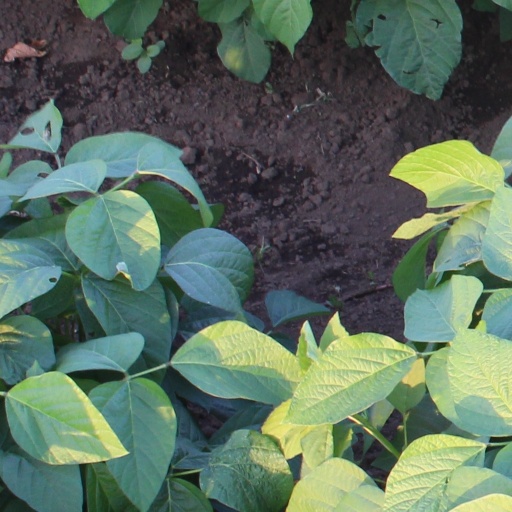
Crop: soybean